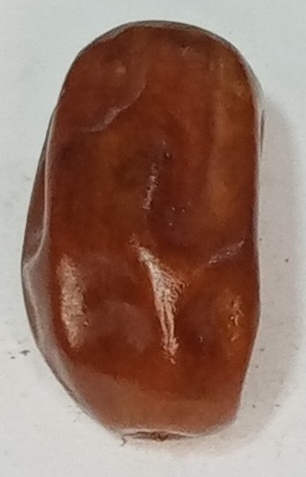
Variety: fasli-toto
Size: medium
Grade: grade-1